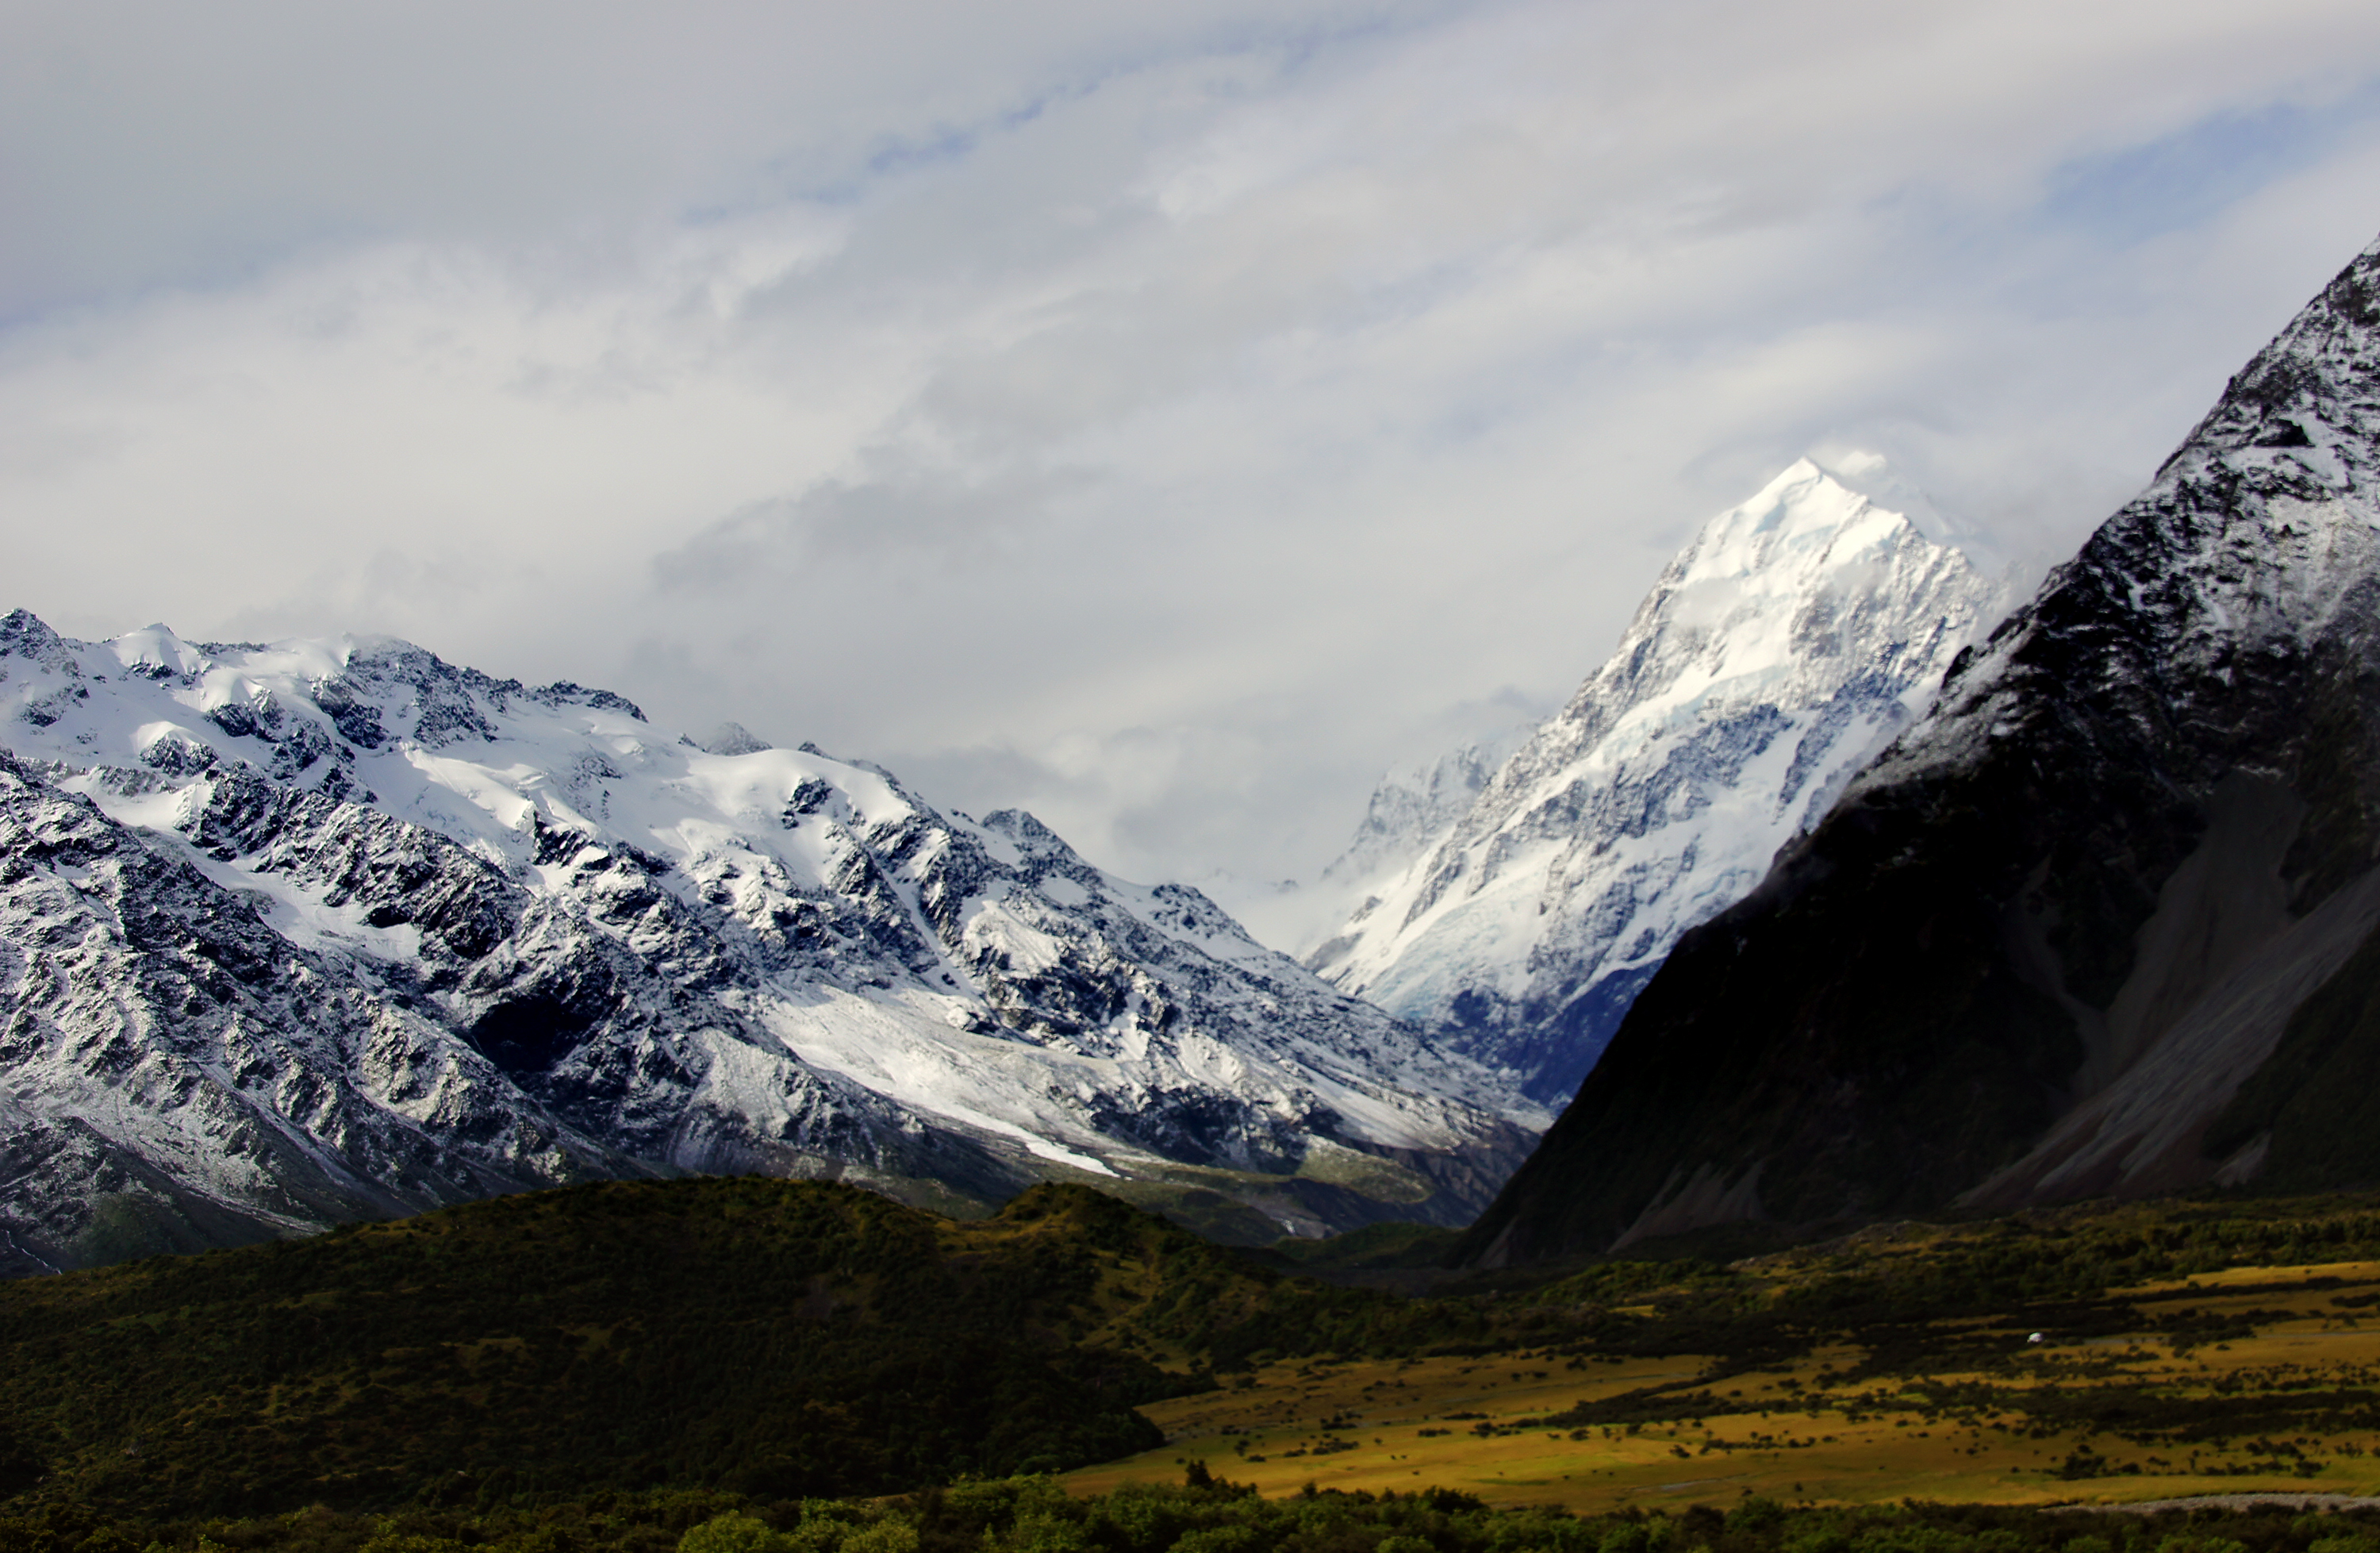
landscape, nature, wilderness, mountain, snow, cloud, valley, mountain range, weather, highland, ridge, summit, alps, newzealand, plateau, fell, cirque, mountcooknationalpark, mountcook, aorakimountcook, southernalpsnewzealand, mountcooksunset, grandpacifictours, landform, mountain pass, geographical feature, mountainous landforms, glacial landform